Kristina Anapau

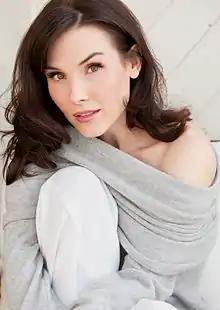
Anapau in 2012

Kristina Elizabeth Anapau Roper (born October 30, 1979), better known as Kristina Anapau, is an American actress and writer. She is known for her roles as Maurella on the HBO series "True Blood" and as Galina in the 2010 film "Black Swan". She also portrayed Cassidy Merteuil in Cruel Intentions 3.